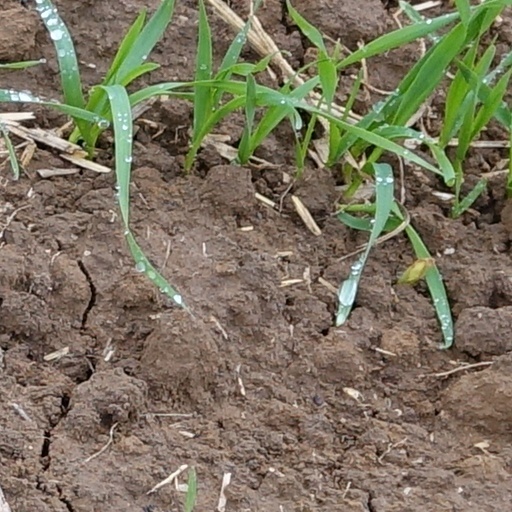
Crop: wheat